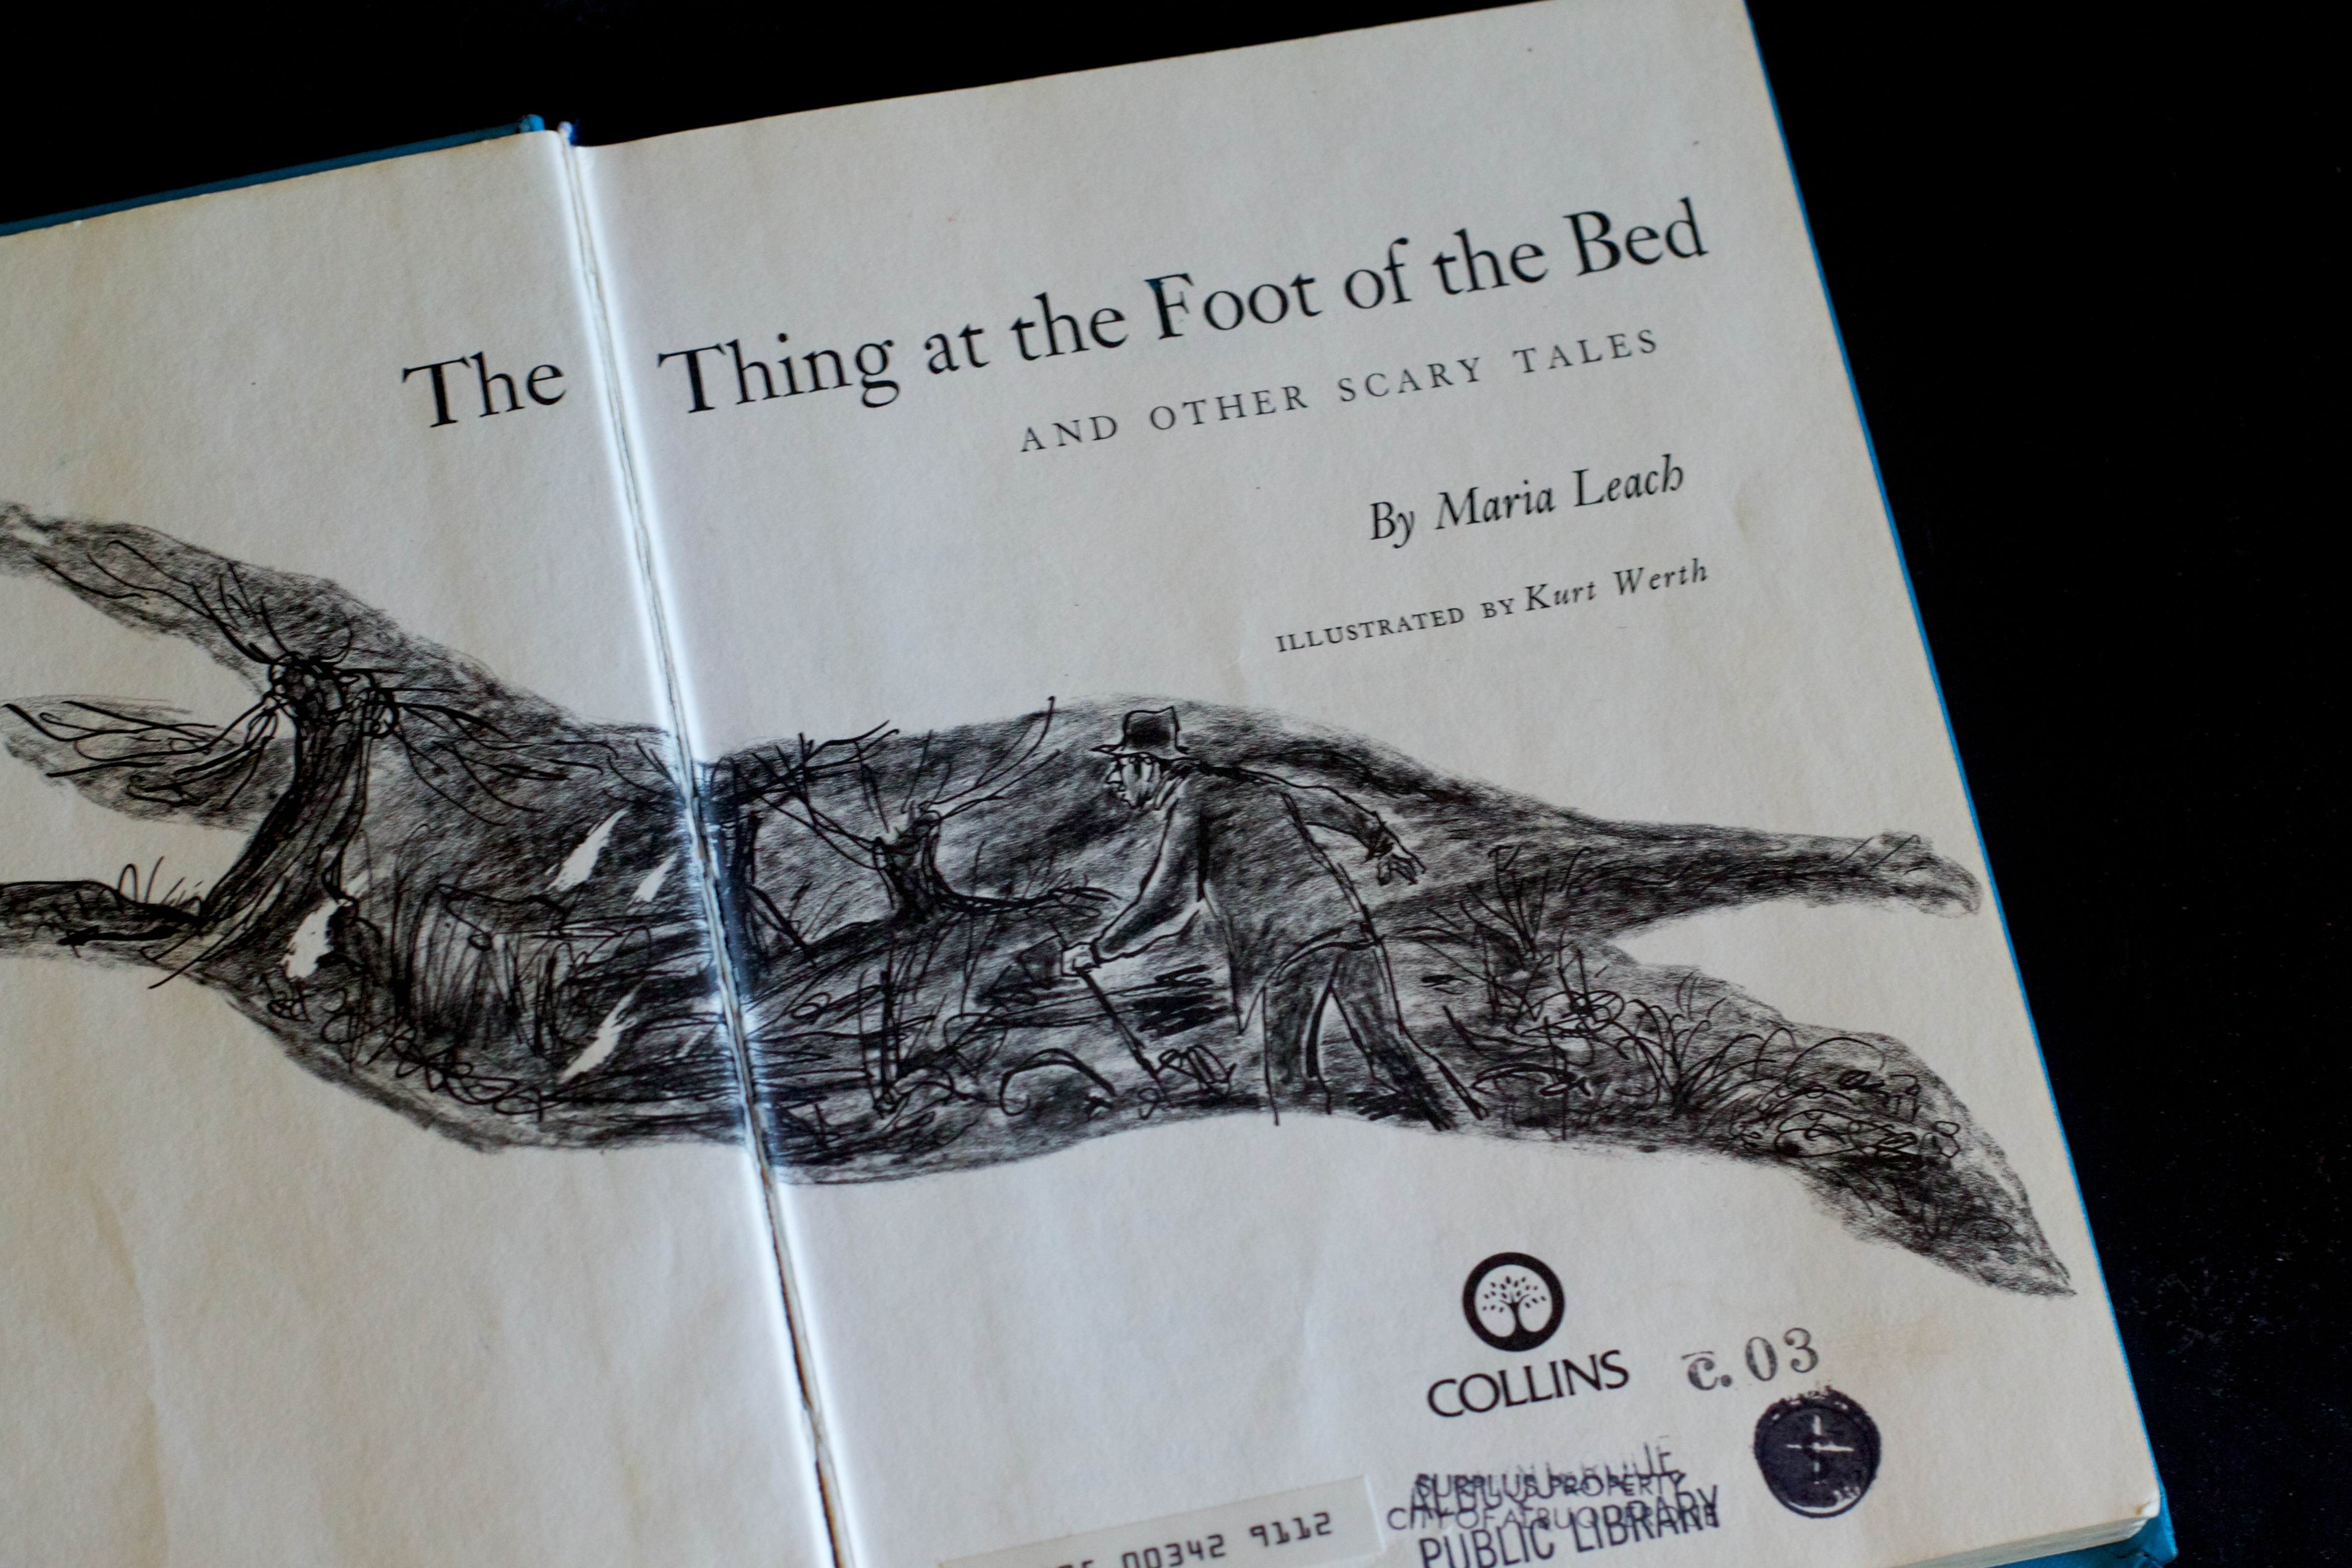
pattern, brand, textile, art, sketch, drawing, design, ds106, storytelling